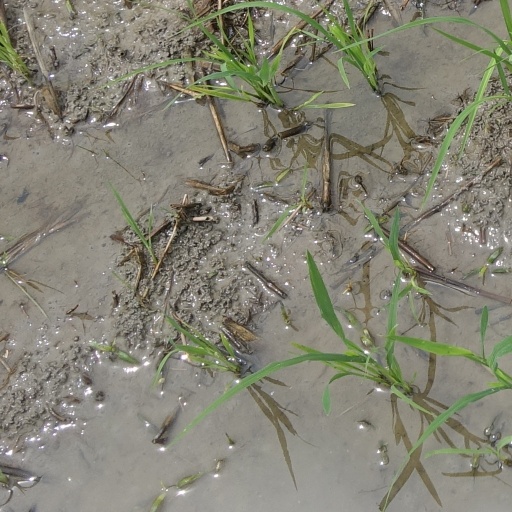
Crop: rice